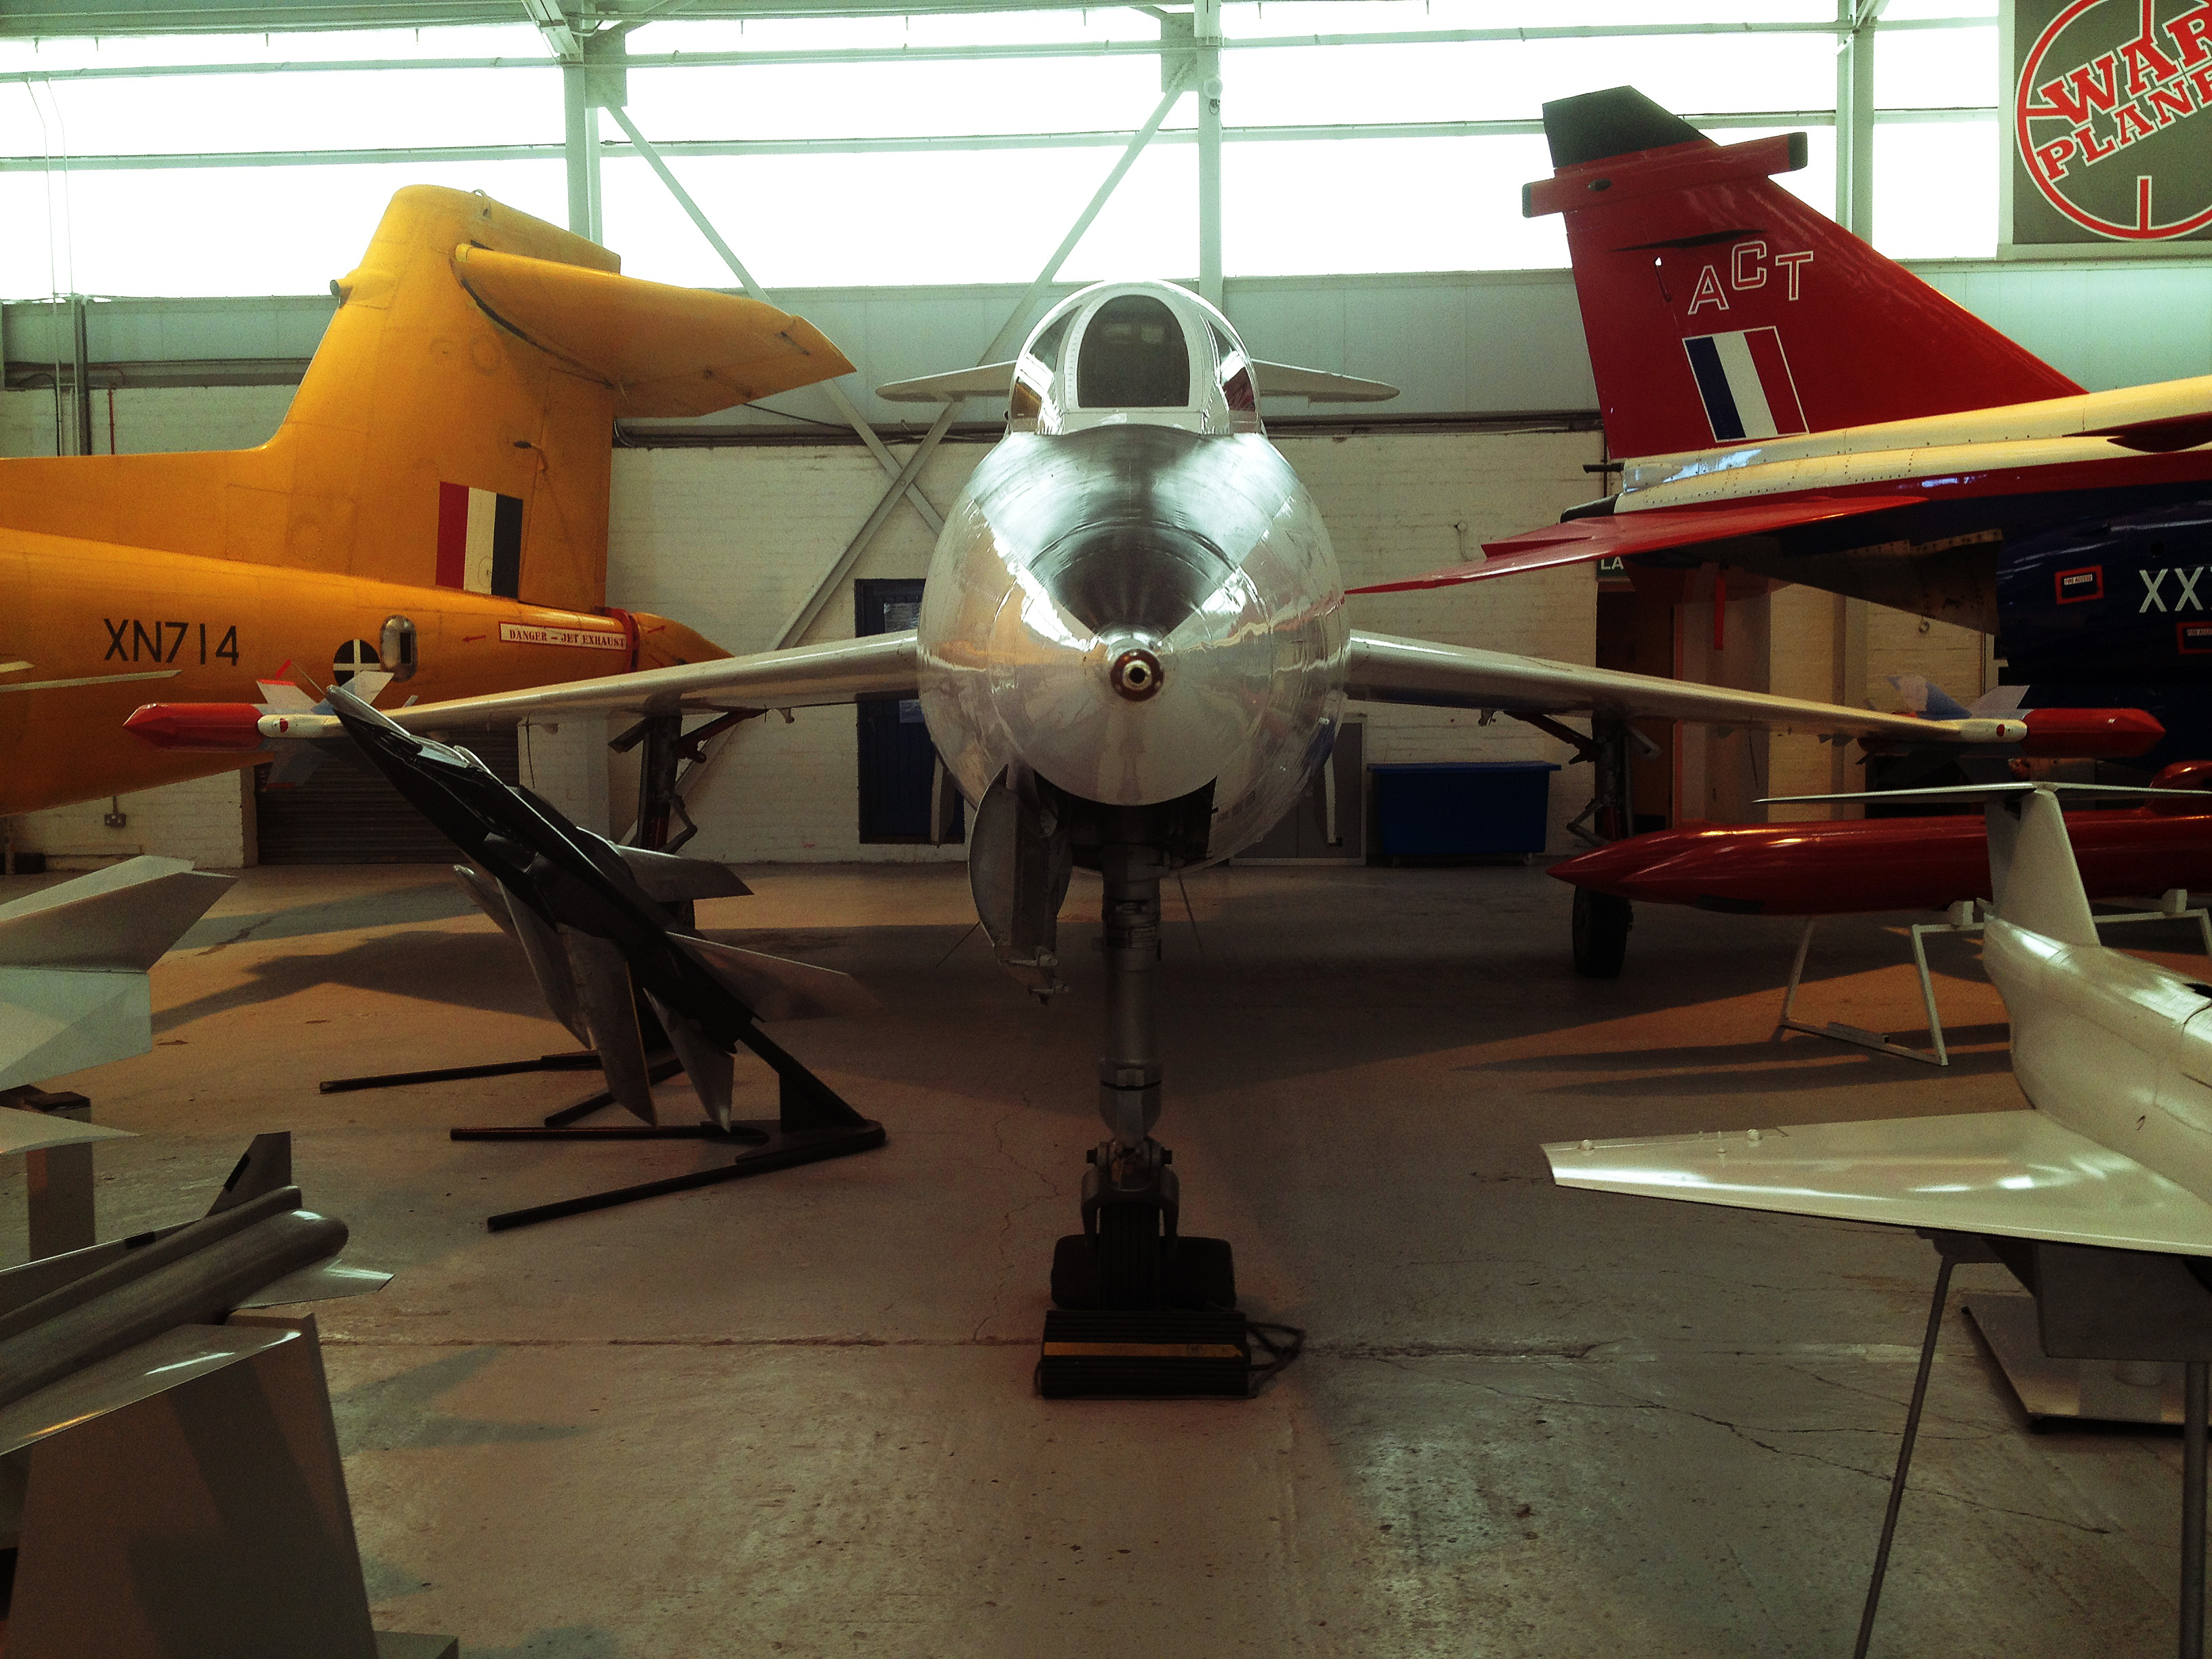
wing, air, airplane, aircraft, vehicle, aviation, war, royal, tourist attraction, planes, fighter, raf, force, cosford, air force, jet aircraft, fighter aircraft, military aircraft, atmosphere of earth, aerospace engineering